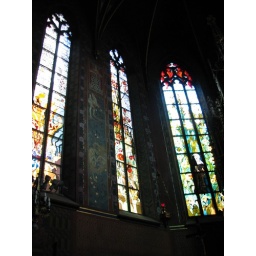
Wonderful stained glass windows by Stanislaw Wyspianski inside Franciscan Church.